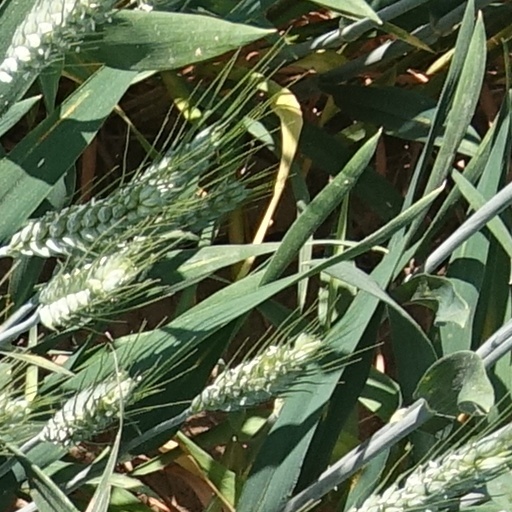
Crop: wheat